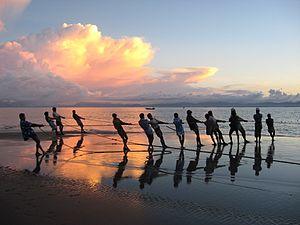
Cox's Bazar, est une ville, port de pêche et capitale du district du même nom dans l'extrême sud-est du Bangladesh. Elle est connue pour sa plage de 120 km, une des plus longues au monde. Située à 150 km au sud de Chittagong, elle est également connue sous le nom de Panowa, son ancien nom étant Palongkee. Son nom actuel vient du capitaine Cox, un officier de la British Army du XVIIᵉ siècle servant dans ce qui était alors l'Inde britannique.